Nationwide (TV programme)

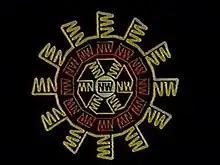
"Nationwide" "mandala" logo, introduced in 1972.

Nationwide was a BBC current affairs television programme which ran from 9 September 1969 until 5 August 1983. Originally broadcast on BBC1 from Tuesday to Thursday, and then each weekday from 1972, it followed the early evening news, and included the regional opt-out news programmes.